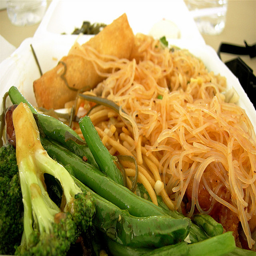
A plate with broccoli, grean beans, noodles and an egg roll.
A plate of noodles, beans, broccoli and an egg roll.
A plate of food containing noodles and green vegetables.
An Asian style dish served on a white plate
Some vegetables and noodles on a white plate